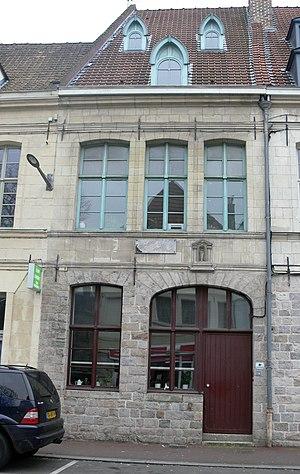
Douai - Maison natale de Marceline Desbordes-Valmore
Marceline Desbordes-Valmore, née le 20 juin 1786 à Douai et morte le 23 juillet 1859 à Paris, est une poétesse française.